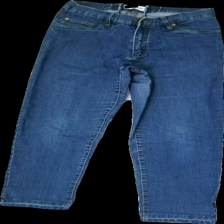
View: front
Type: Jeans
Category: Ladies
Brand: Not in the list
Brand text on label: John Baner
Colors: Blue
Material: 100% Cotton
Cut: Regular
Trend: Denim
Price range: 50-100
Recommended usage: Reuse
Description: Blue jeans